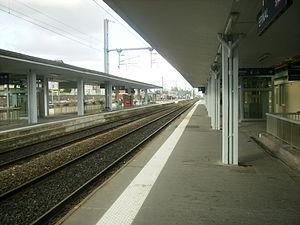
La gare d'Épinal est une gare ferroviaire française des lignes : de Blainville - Damelevières à Lure, d'Épinal à Bussang et de Neufchâteau à Épinal. Elle est située à proximité du centre de la ville d'Épinal, préfecture du département des Vosges, en région Grand Est.